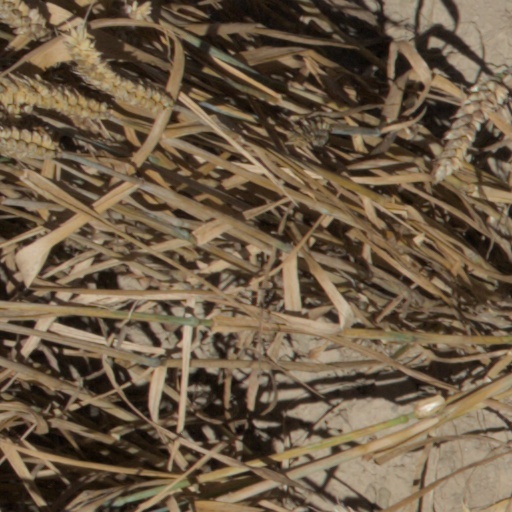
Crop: wheat